Charles H. Winfield

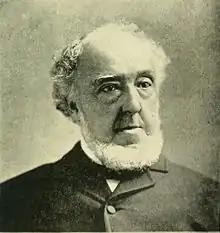
Charles H. Winfield, New York Congressman

Charles Henry Winfield (April 22, 1822 – June 10, 1888) was a U.S. Representative from New York during the latter half of the American Civil War and the beginning of Reconstruction.